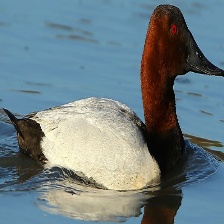
Species: CANVASBACK
Scientific name: AYTHYA VALISINERIA
ImageNet parent category: drake